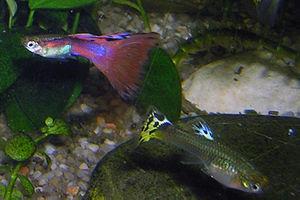
Le Guppy est une des espèces de guppy, nom vernaculaire regroupant plusieurs espèces de poissons d'eau douce tropicale de la famille des Poeciliidae. Originaire d'Amérique du Sud, ce guppy a été introduit dans de nombreux pays pour lutter contre les moustiques, avec une efficacité limitée et non sans risques écologiques selon une alerte scientifique lancée en 2016. Il s'agit d'un poisson ovovivipare apprécié en aquariophilie. Dans certains pays, dont la France, des races ou variétés du guppy, créées au sein des élevages ont acquis un statut juridique d'animal domestique. Le mâle est souvent le plus beau. Pour que les guppys se reproduisent il faut 1 mâle et 2 ou 3 femelles. Les guppys font plusieurs bébés lors de la reproduction.